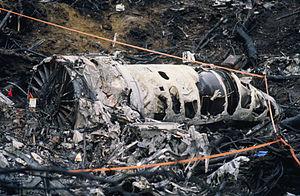
Le Boeing E-3 Sentry, communément dénommé AWACS, est un avion de détection et de commandement développé par Boeing en tant que maître d'œuvre. Dérivé du Boeing 707, il fournit une surveillance, un commandement, un contrôle et des communications tout-temps ; il est utilisé par l'United States Air Force, l'OTAN, la Royal Air Force, l'Armée de l'air française et la Force aérienne royale saoudienne. Le E-3 est reconnaissable à son dôme radar rotatif distinctif au-dessus du fuselage. La production s'achève en 1992 après la construction de 68 appareils.